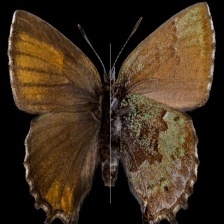
Species: EASTERN PINE ELFIN